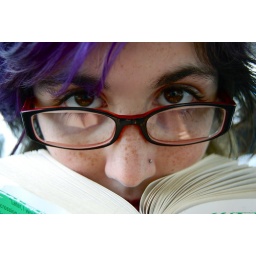
the two books i've read being bored sitting in o'hare / in the car / in where ever.